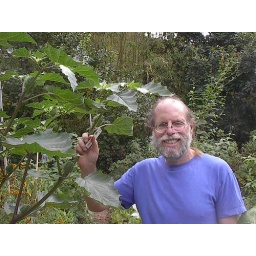
tree from that garden on 23rd street in san francisco